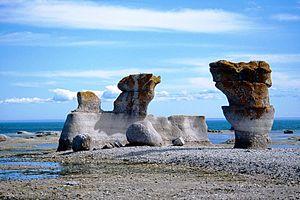
La cathédrale Saint-Jean-Eudes est un édifice religieux situé à Baie-Comeau au Québec. La cathédrale est le siège du diocèse de Baie-Comeau et a été construite entre 1958 et 1960 selon les plans des architectes Roger Moranville et Claude Parent.
L'île au Sable est située dans l'Est du Québec en Basse-Côte-Nord dans la Côte-Nord au Canada.
Rivière-Nipissis est un territoire non organisé situé dans la municipalité régionale de comté de Sept-Rivières, dans la région administrative de la Côte-Nord, au Québec.
Le refuge d'oiseaux de Gros Mécatina est une aire protégée du Canada et l'un des 28 refuges d'oiseaux migrateurs située dans la province de Québec. Cette aire protégée située dans l'archipel du Gros Mécatina protège un site de nidification important pour les oiseaux marins.